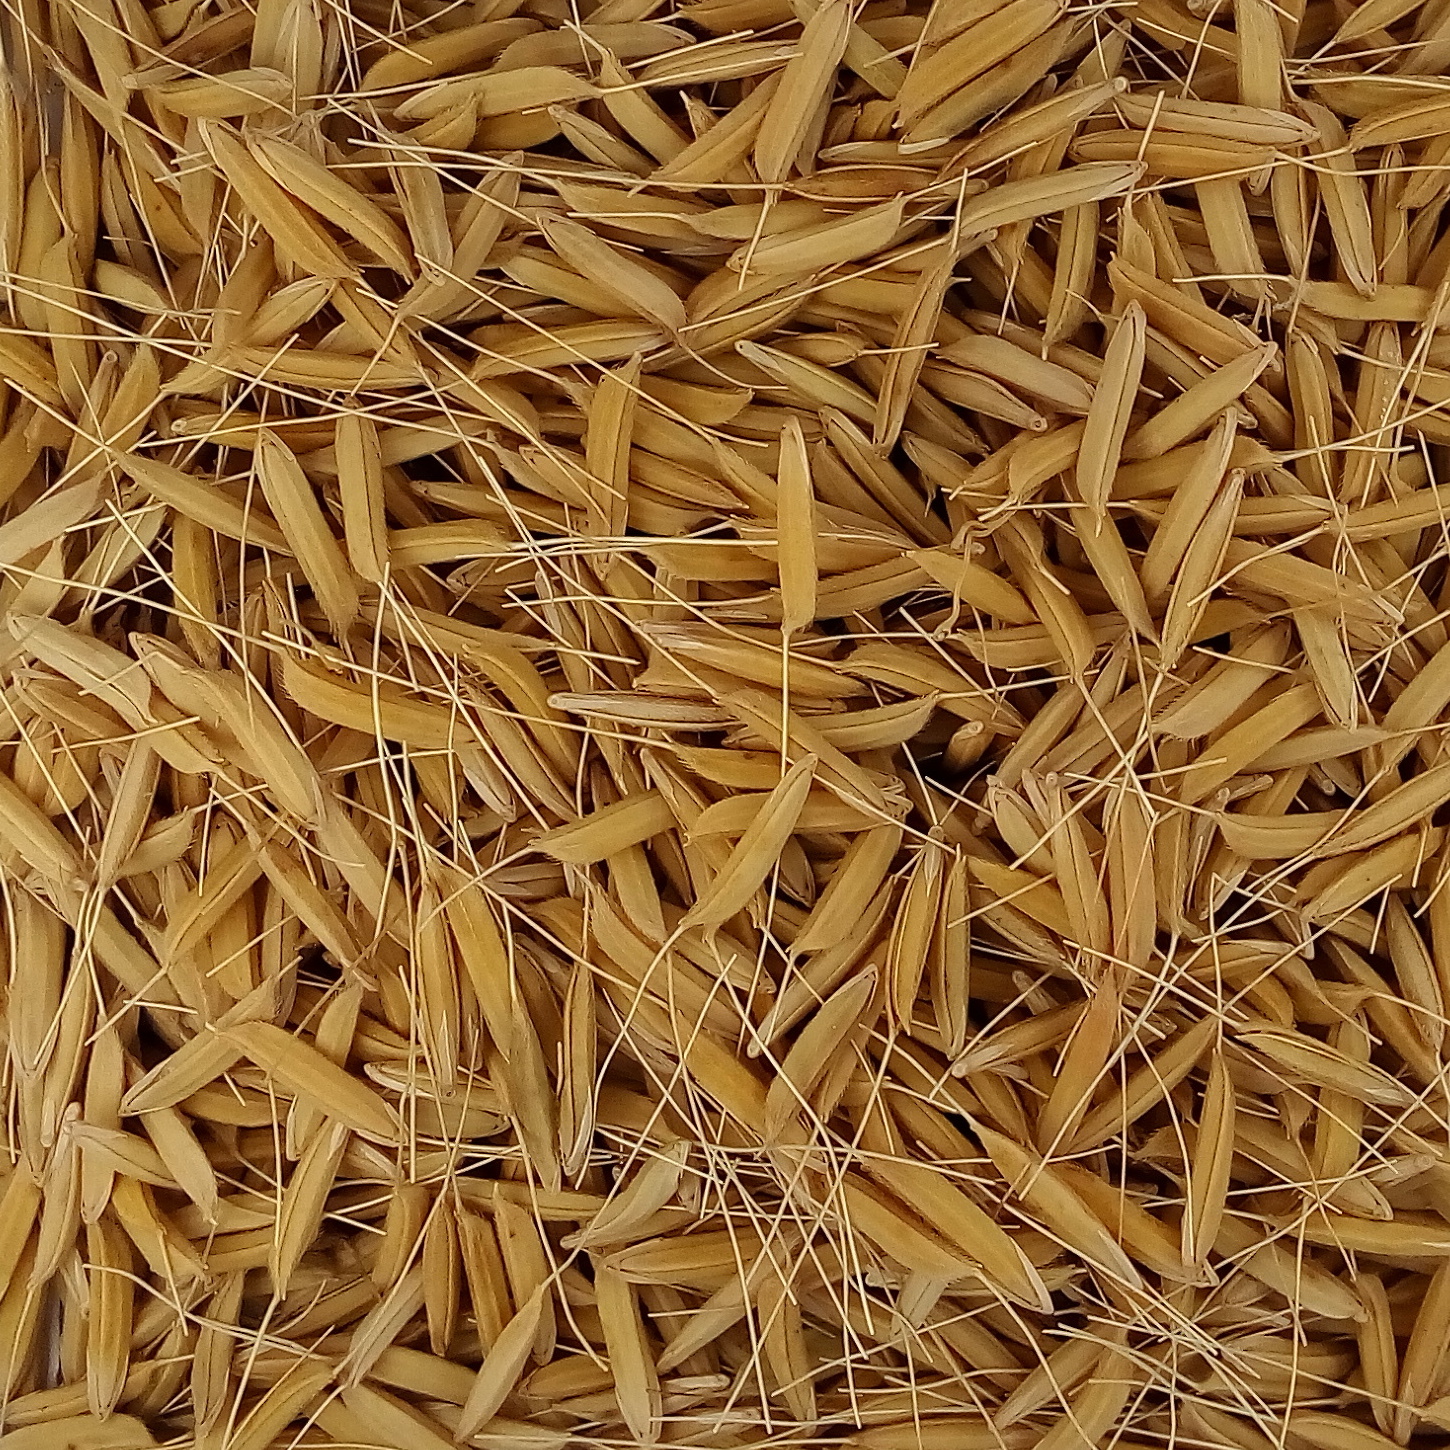
Rice seed variety: 1637